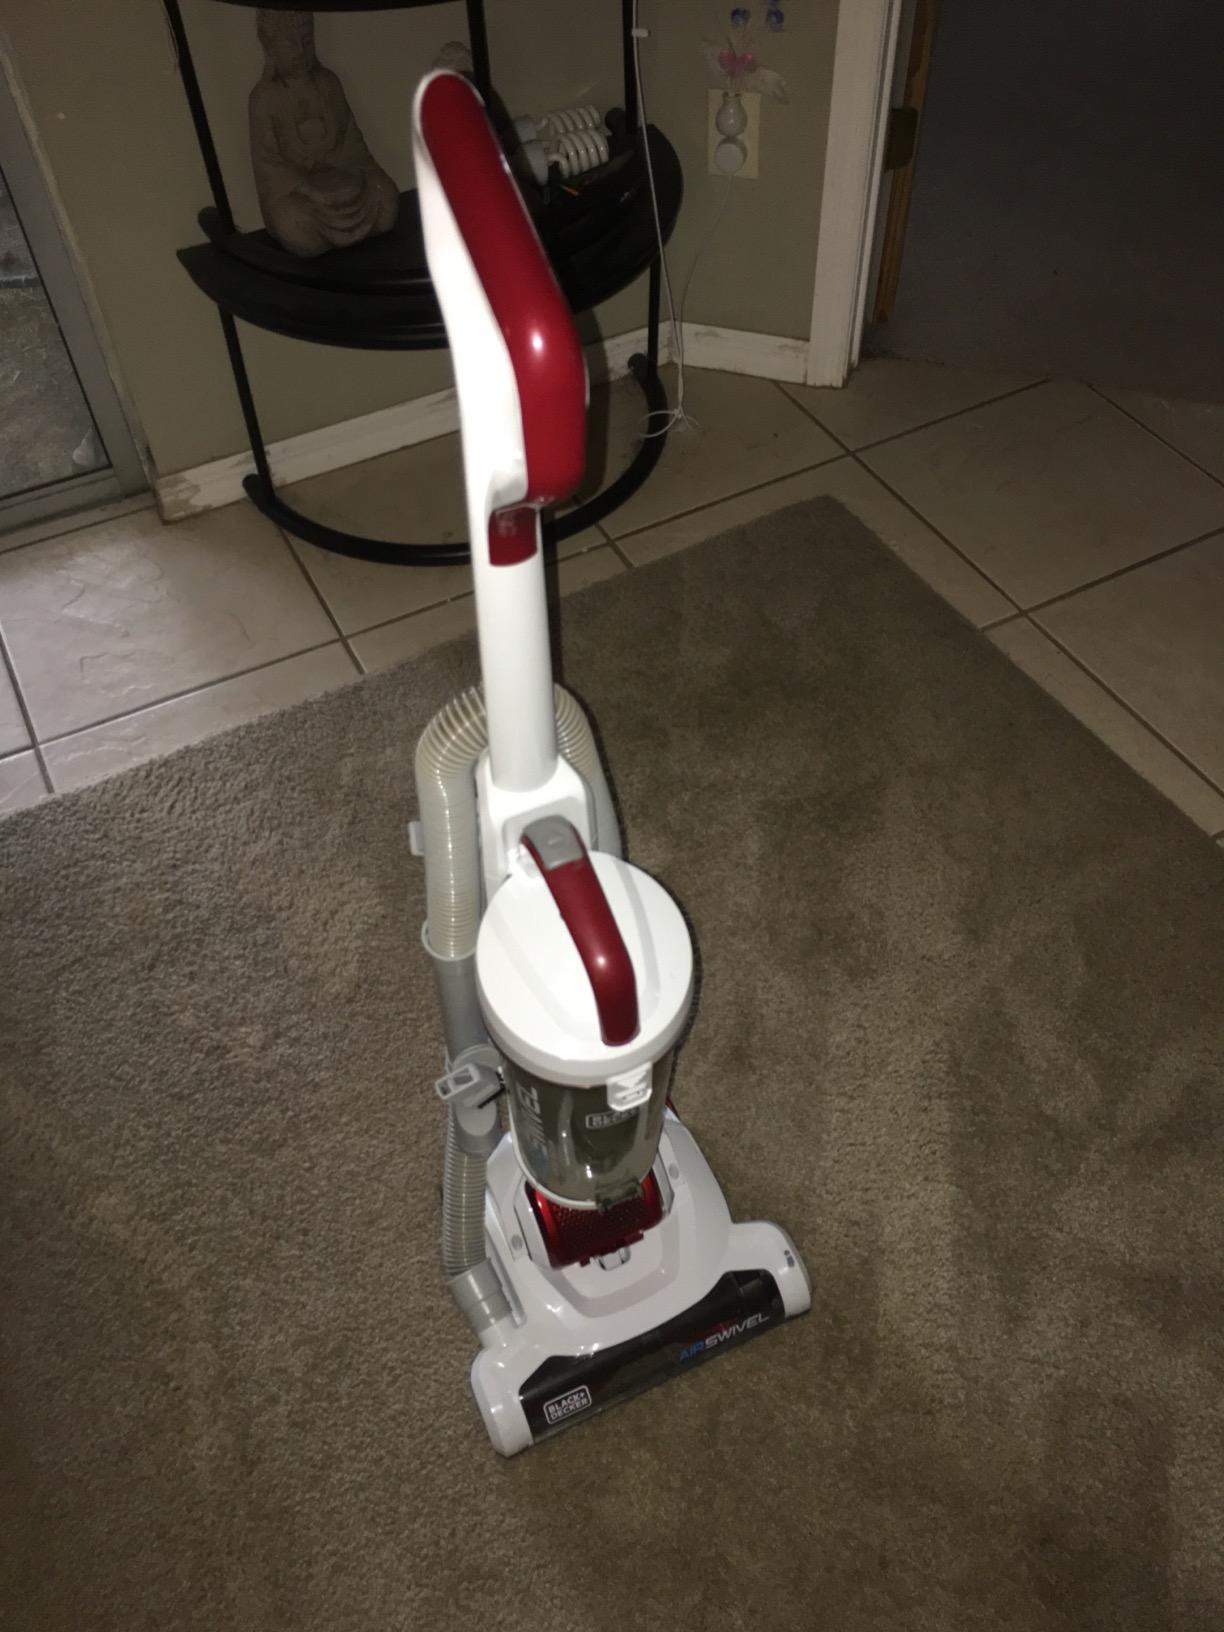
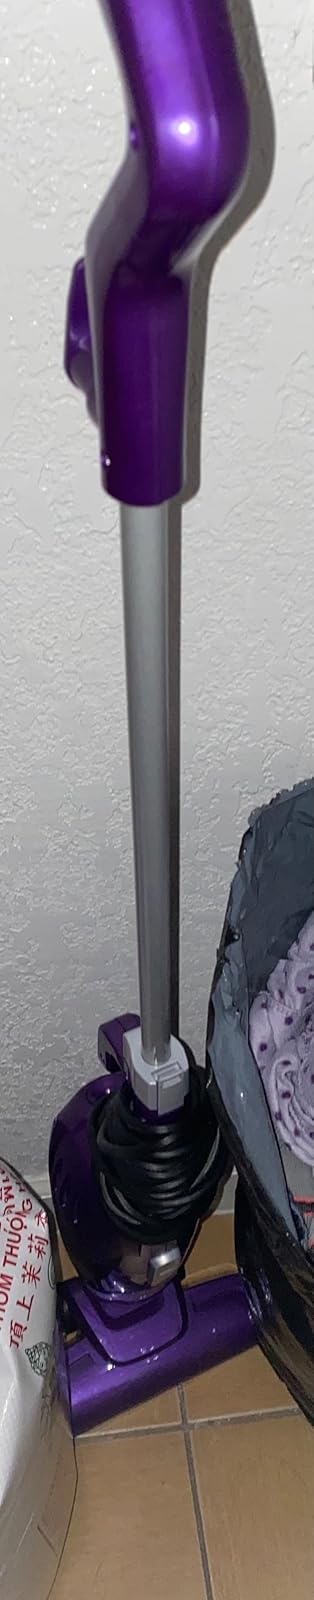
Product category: items_vacuum
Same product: no